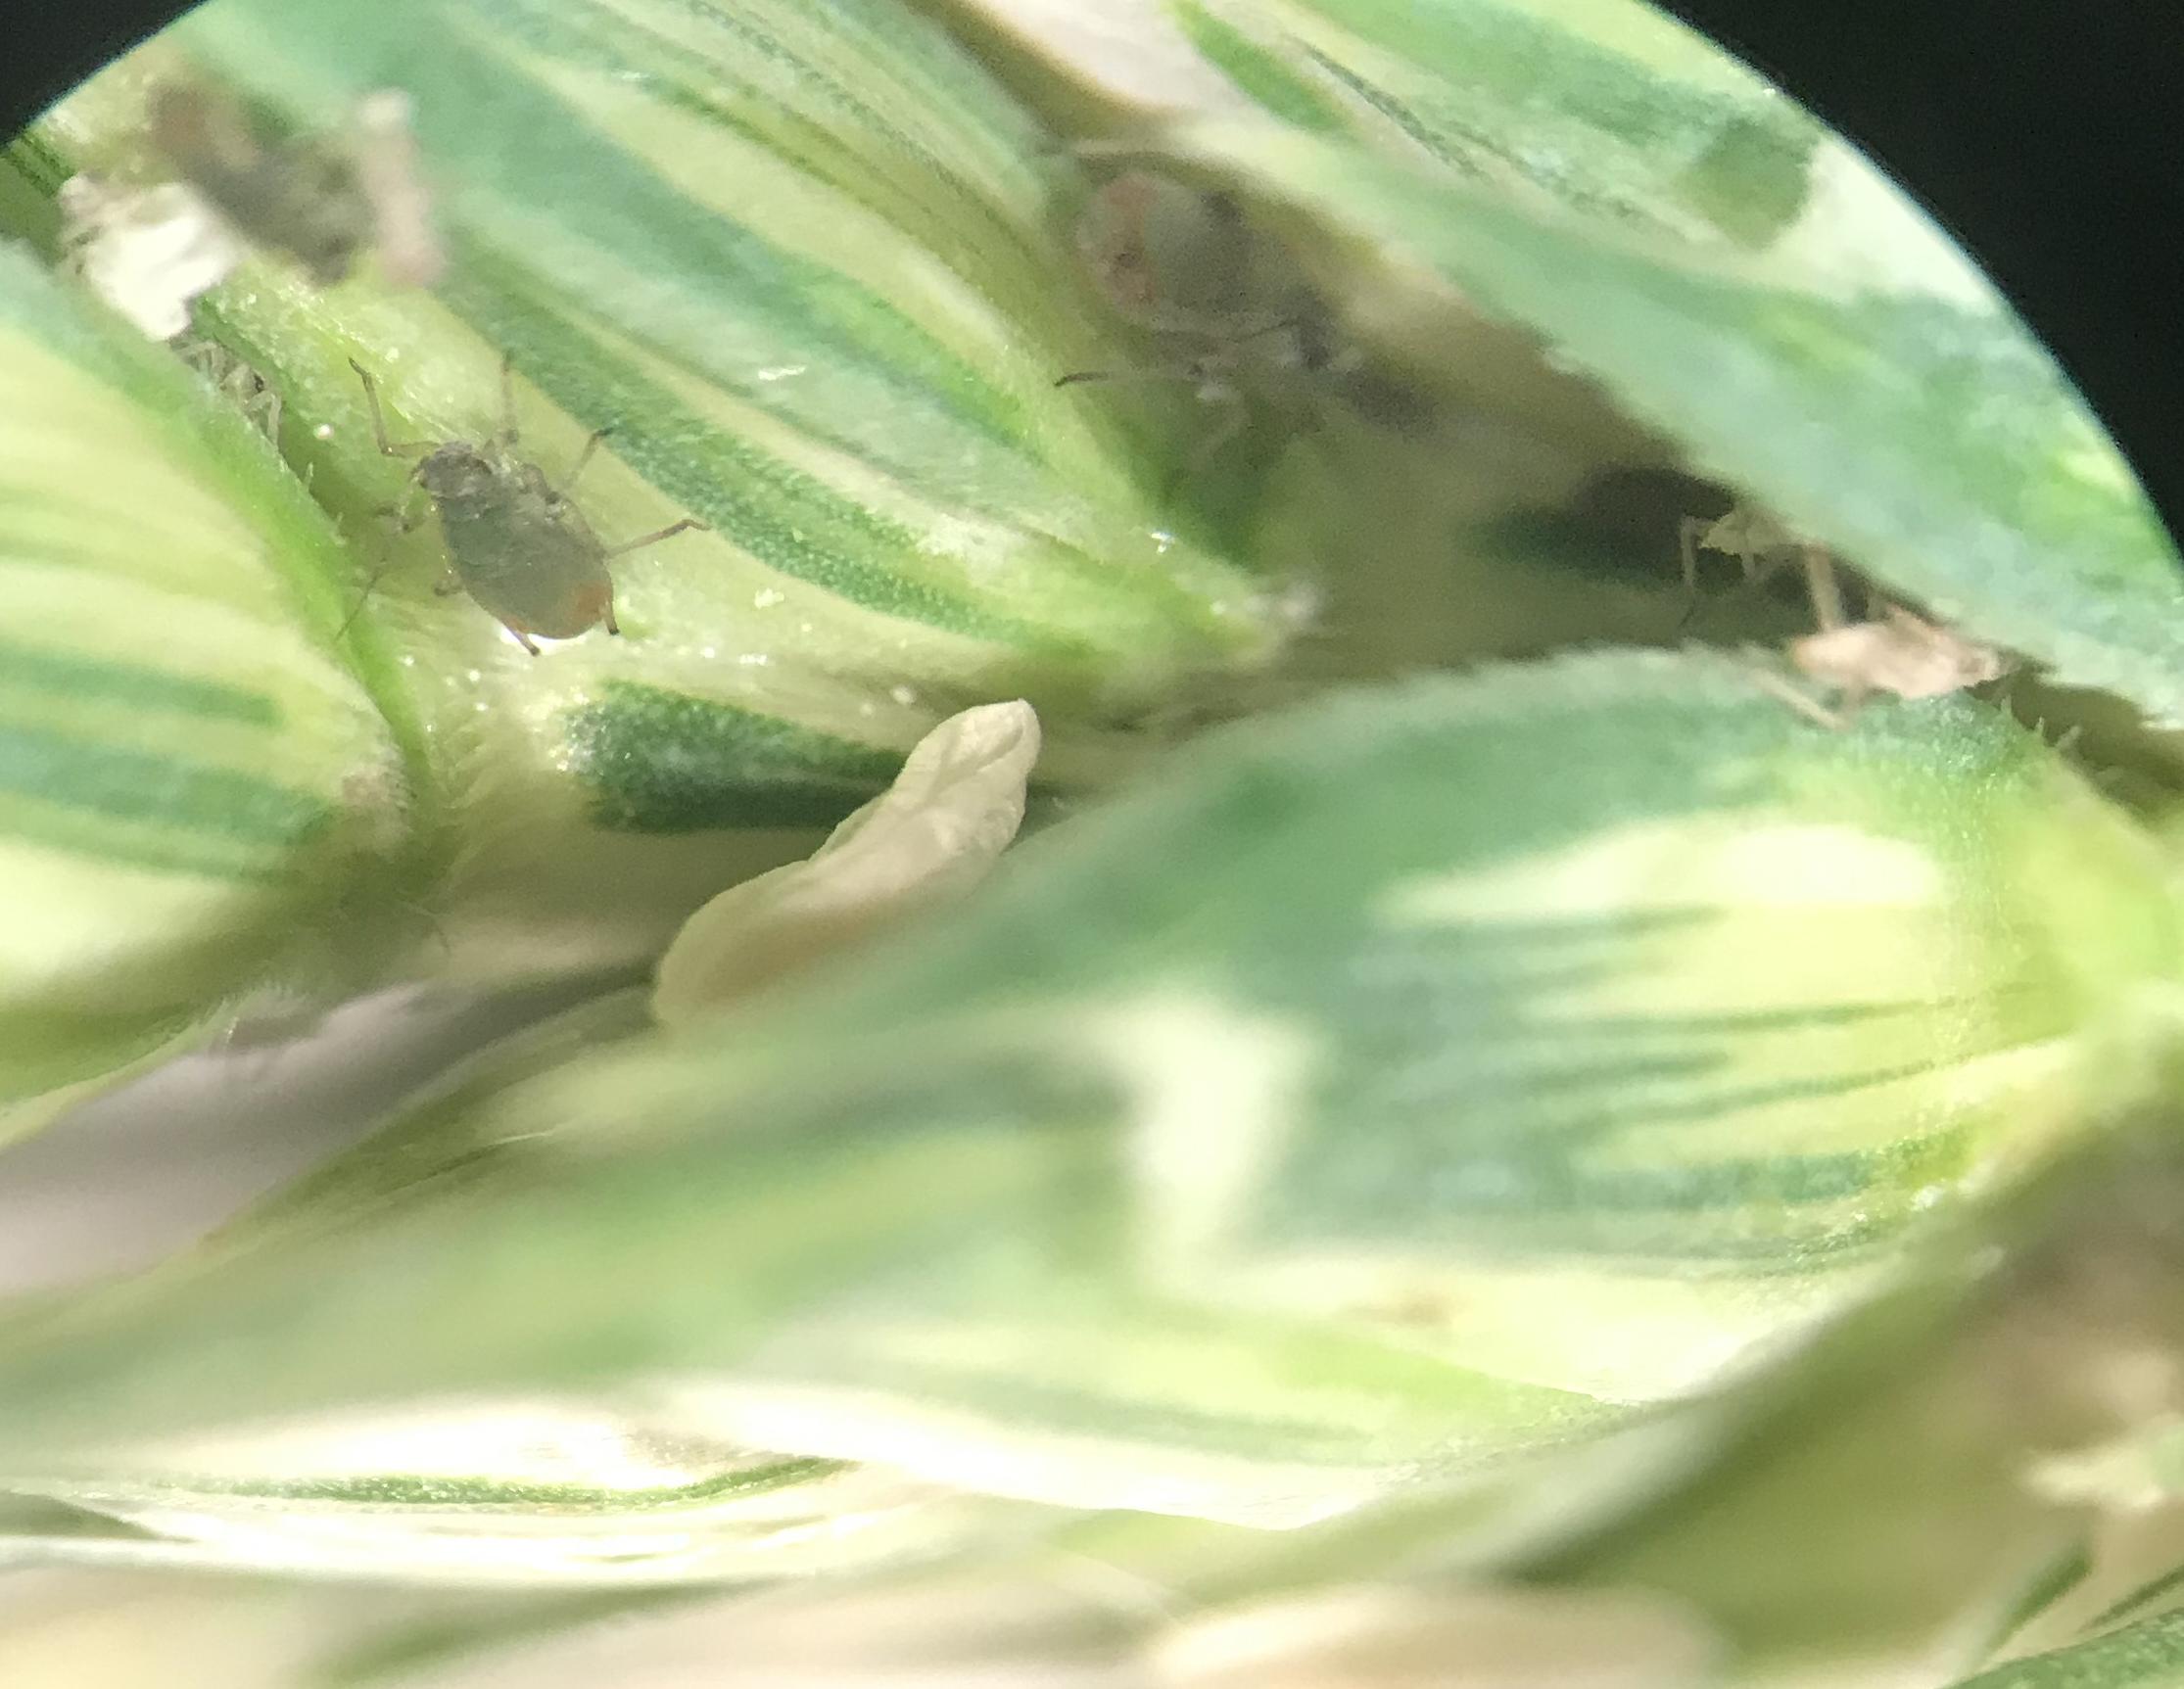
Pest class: bird_cherry_oat_aphid